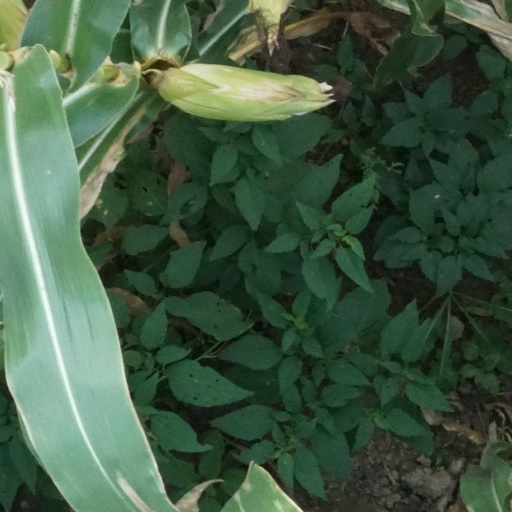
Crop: maize; corn